WKIM

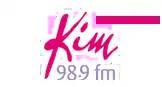
Former logo used from September 15, 2006 through April 3, 2010

On September 15, 2006, at 2 p.m., WMPW flipped to a female-leaning adult hits format as "98-9 Kim FM" under new call letters WKIM. The first song on "Kim FM" was "Like a Prayer" by Madonna. After several books of substandard ratings, about a year later, the station flipped formats to Hot AC. The change still did not draw enough listeners.